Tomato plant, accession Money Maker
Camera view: vertical (180 deg); turntable rotation: 120 degrees
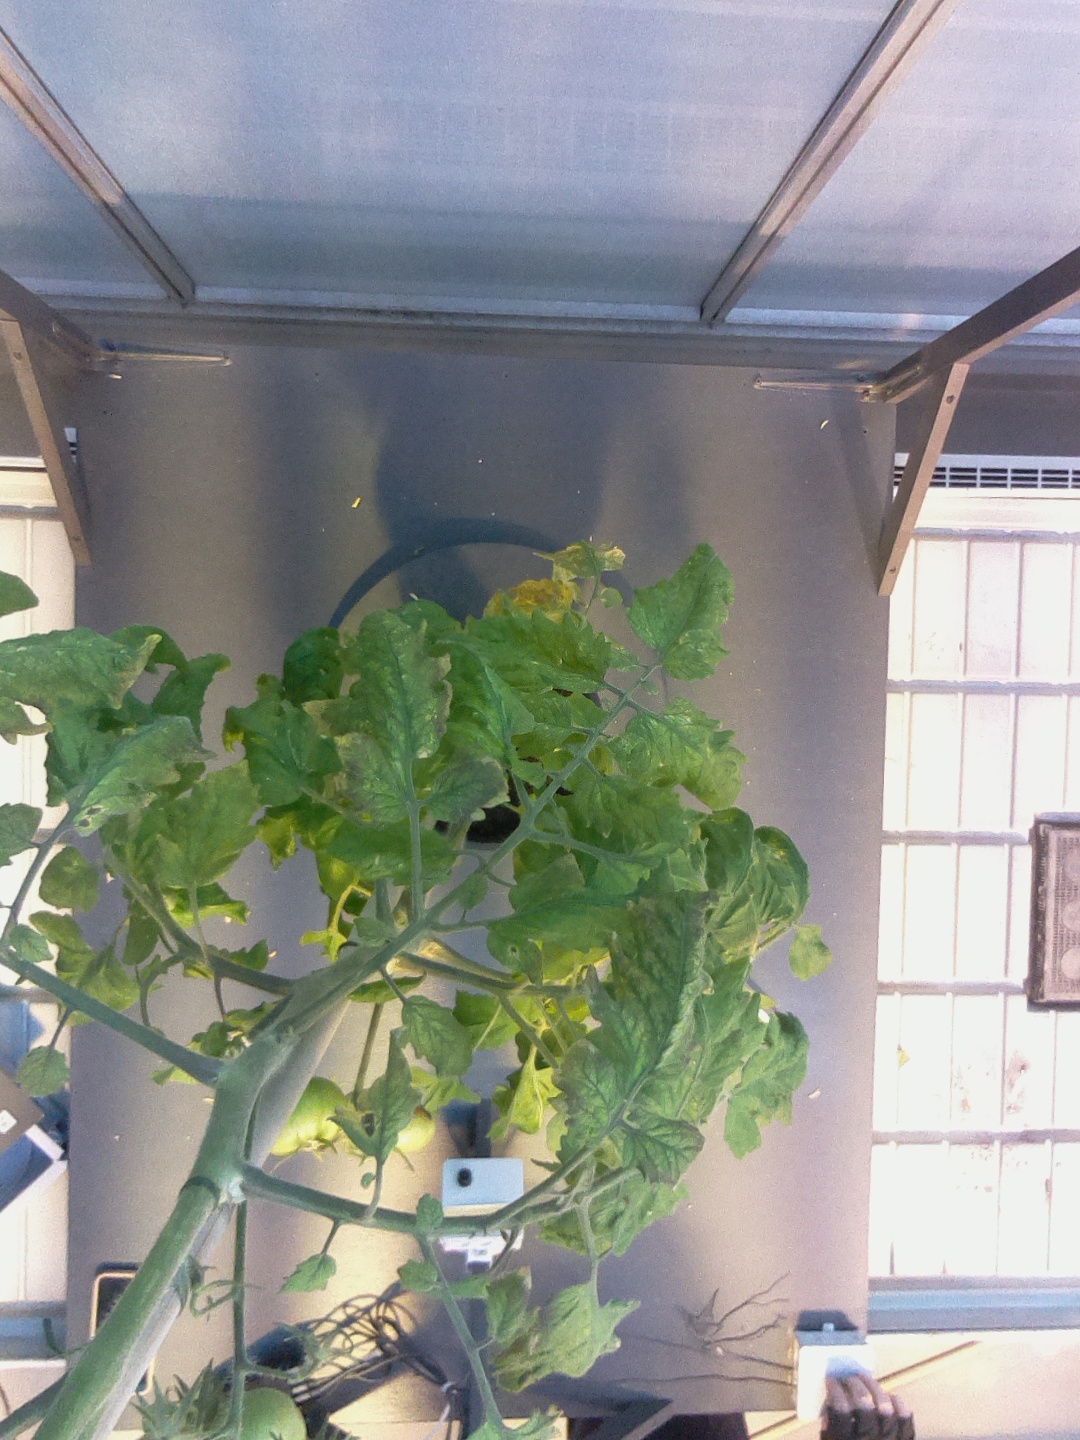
BBCH growth stage 79: 90% -100% of final fruit size